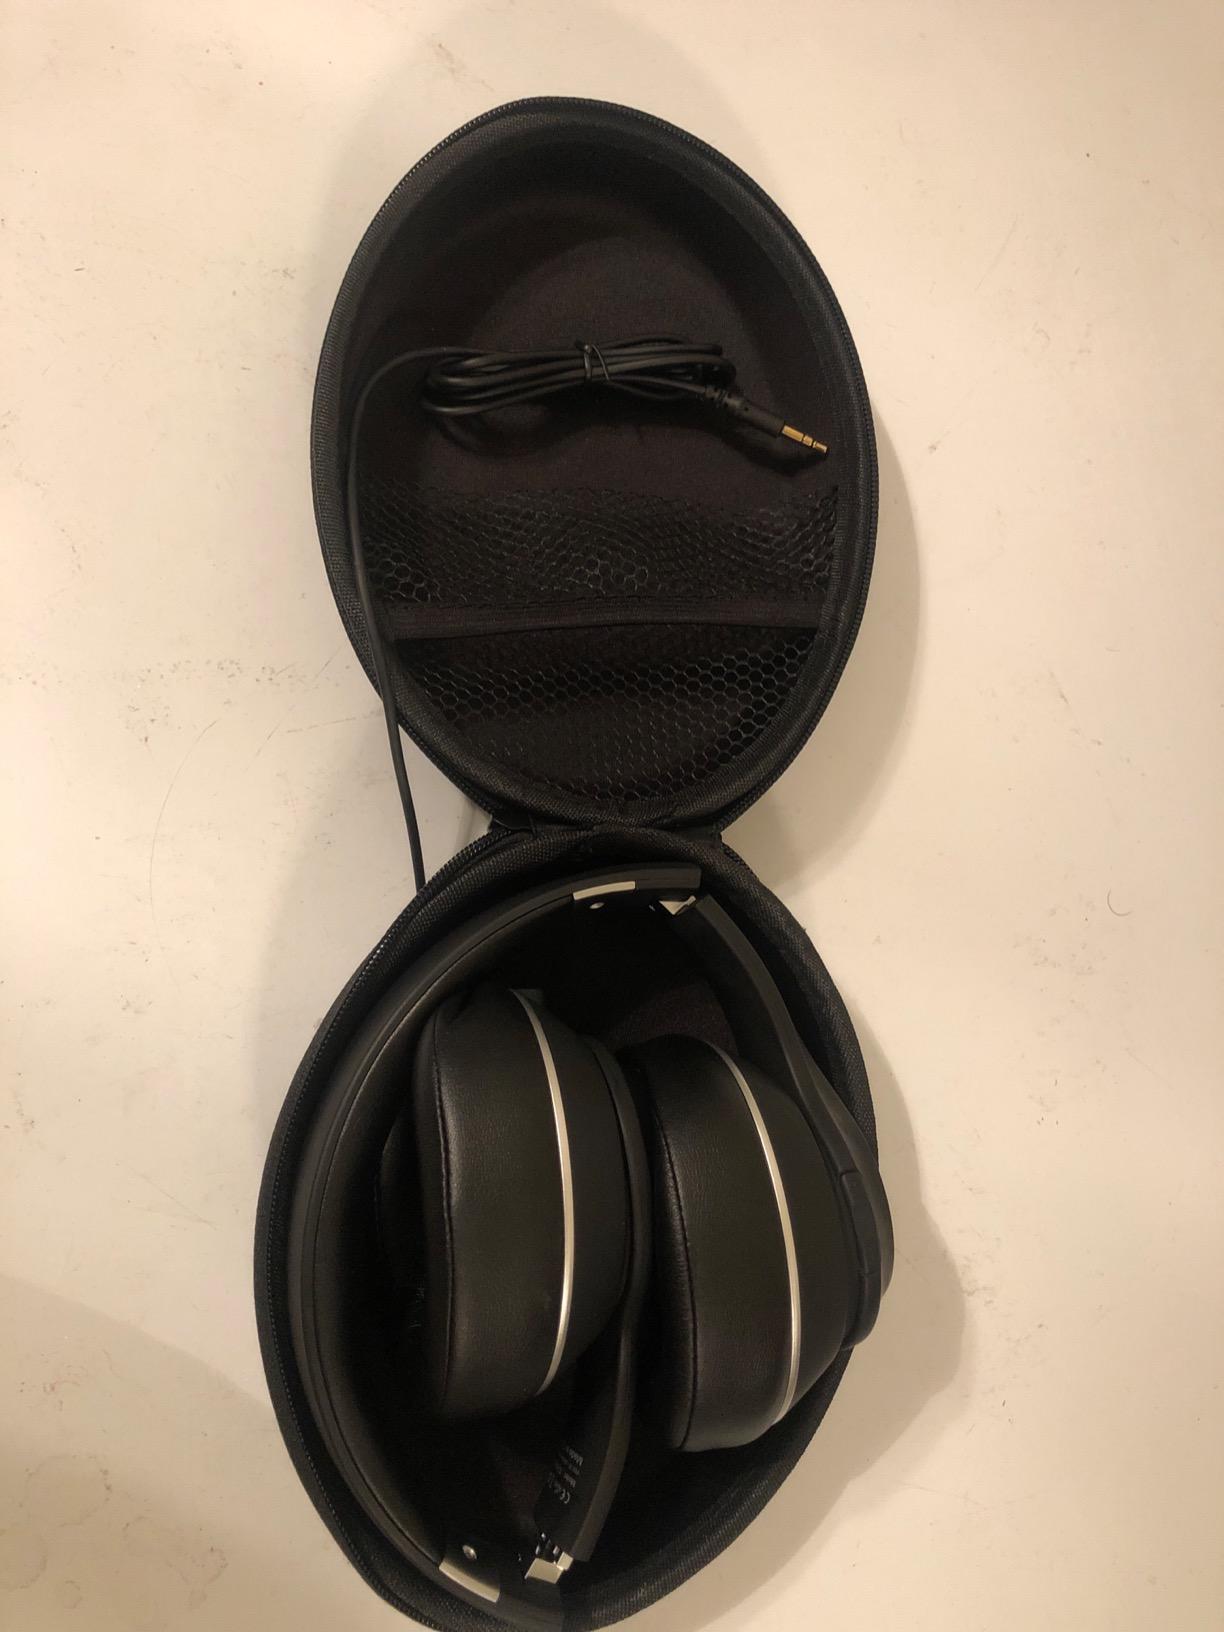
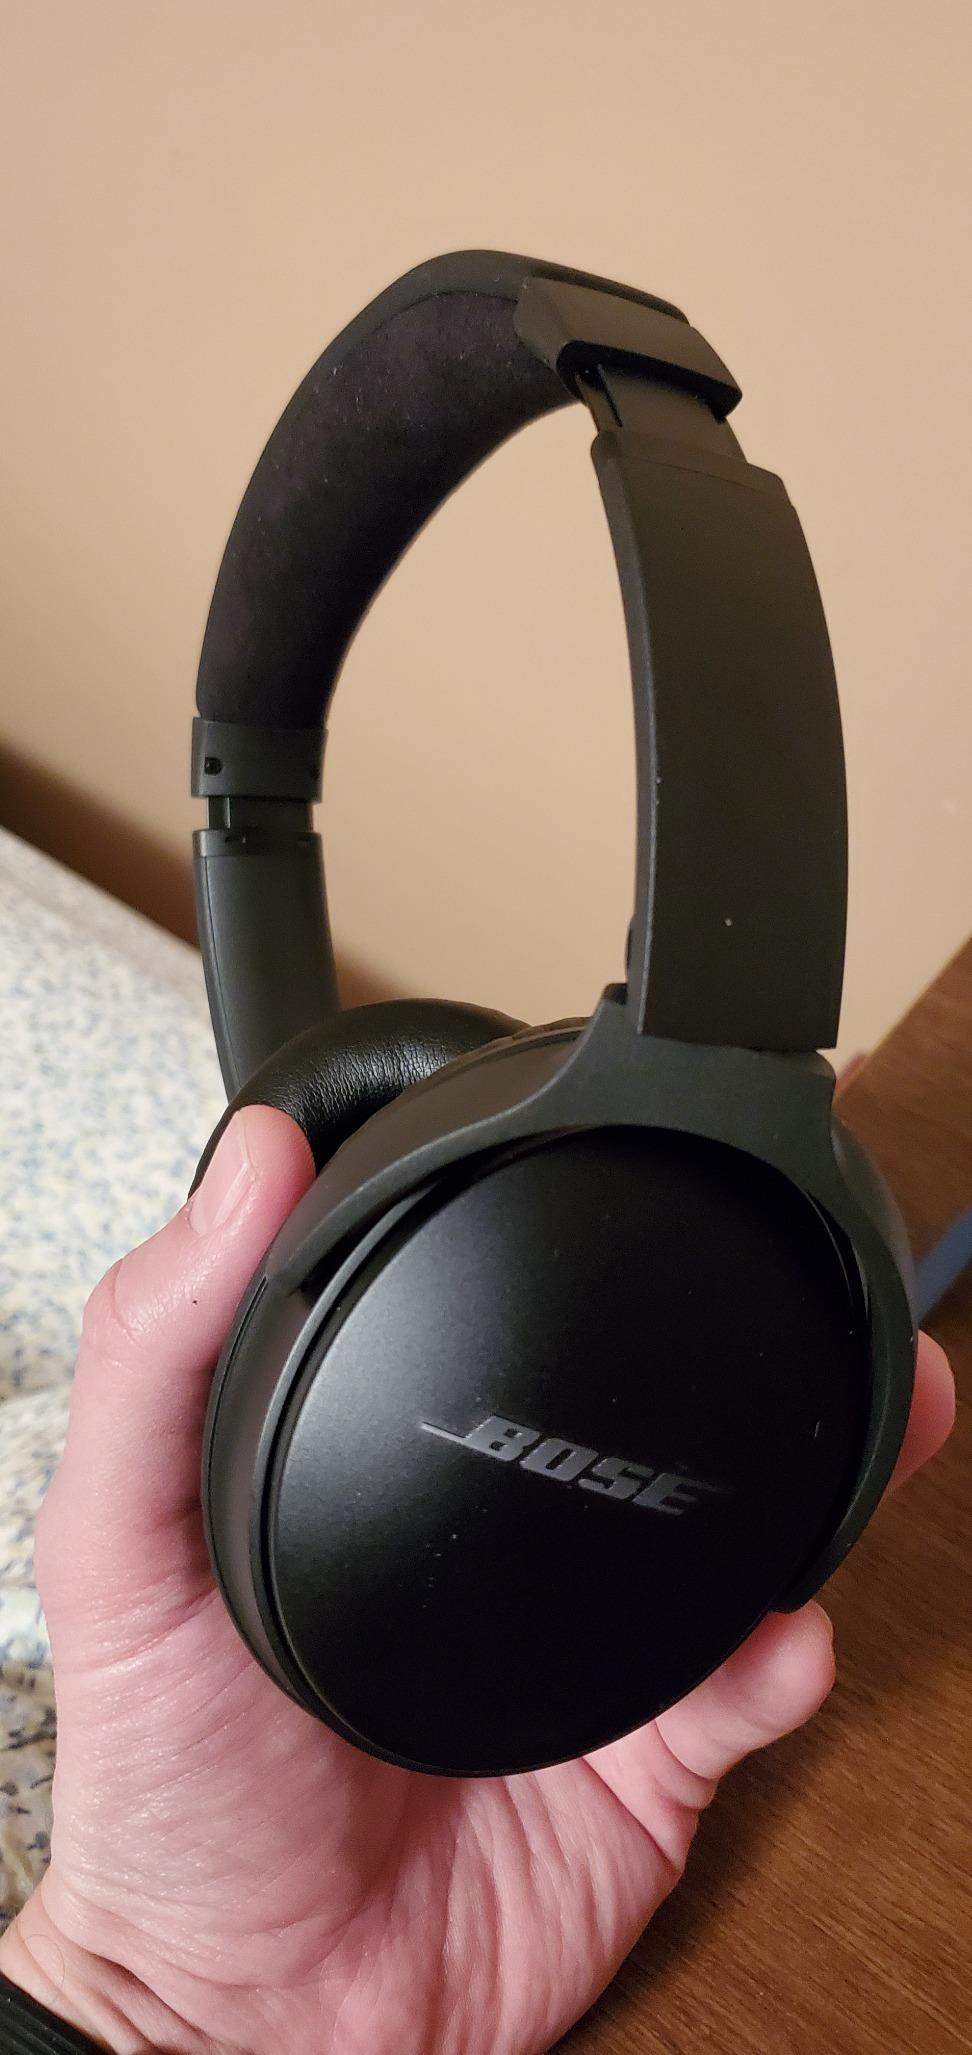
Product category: headphones
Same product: no